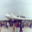
Label: airplane